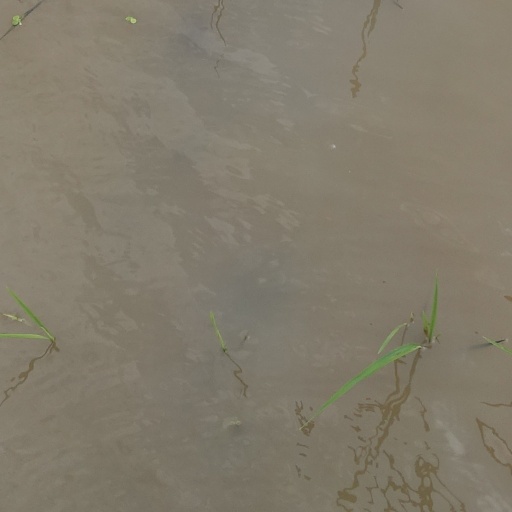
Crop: rice